Harrisburg, Illinois

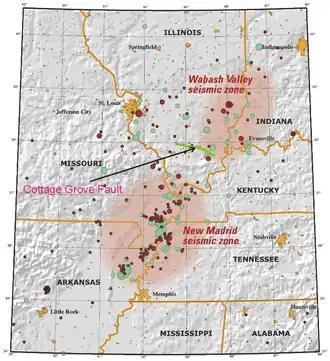
Jutting off the Wabash Valley seismic zone on the Illinois–Indiana border is the Cottage Grove Fault. To the south, on the edge of Missouri, is the New Madrid seismic zone.

The Harrisburg-Raleigh Airport is located approximately four miles north of Harrisburg on Highway 34. The Harrisburg-Raleigh Airport Authority operates the airport. The Airport has two runways–32/14 and 6/24. Runway 24 includes a extension, bringing the runway to with a GPS-RNAV approach.